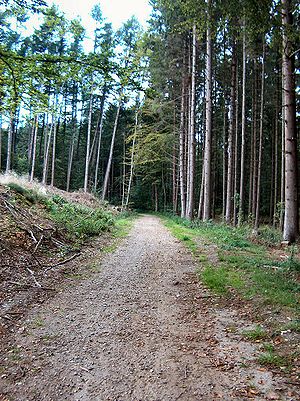
Naturstien Horsens-Silkeborg / Stiens forløb
Sti igennem nåleskov til erstatning for tracestien efter bygning af motorvej E45
Naturstien Horsens-Silkeborg. Sti udenfor den oprindelige trace - som erstatning efter at anlæggelsen af motorvej E45 skar den gamle jernbanetrace (naturstien) over
Naturstien Horsens-Silkeborg eller Bryrupbanestien er en sti, der ligger mellem Horsens og Silkeborg. Den er beregnet til færdsel på cykel, til fods, på rulleskøjter eller til hest og er 60 kilometer lang.